Al-Nasir

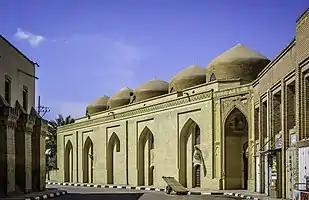
al-Sarai Mosque was built by al-Nasir

In the early years of his caliphate, his goal was to crush the Seljuq power and replace it with his own. He incited rebellion against the Seljuq Sultan of Persia, Toghrul III. The Khwarezm Shah, Ala ad-Din Tekish, at his instigation, attacked the Seljuq forces, and defeated them in 1194; Toghrul was killed and his head exposed in the caliph's palace. Tekish, recognized now as supreme ruler of the East, bestowed on the caliph certain provinces of Persia that had been held by the Seljuqs.